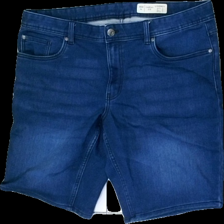
View: front
Type: Shorts
Category: Ladies
Brand: Gina Tricot
Brand text on label: Livergy
Colors: Blue
Material: 63% Cotton 37% Viscose
Cut: Regular
Size: 56
Season: All
Trend: Denim
Price range: 50-100
Recommended usage: Reuse
Description: stretchy jeans shorts for women